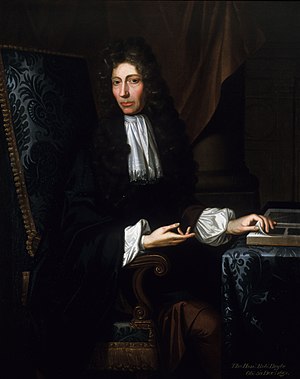
Robert Boyle
Robert Boyle var en irsk-engelsk filosof, kemiker og fysiker. Han er mest kendt for at have fremsat Boyles lov. Selvom hans kemiske forskning havde rod i alkymien, regnes han ofte for den første moderne kemiker.